Ancient Olympic Games

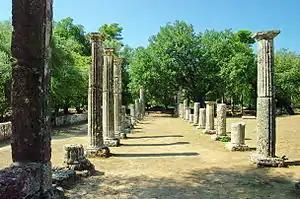
The Palaestra at Olympia, a place devoted to the training of wrestlers and other athletes

The ancient Olympic Games ("ta Olympia"), or the ancient Olympics, were a series of athletic competitions among representatives of city-states and one of the Panhellenic Games of ancient Greece. They were held at the Panhellenic religious sanctuary of Olympia, in honor of Zeus, and the Greeks gave them a mythological origin. The originating Olympic Games are traditionally dated to 776 BC. The games were held every four years, or Olympiad, which became a unit of time in historical chronologies. These Olympiads were referred to based on the winner of their "stadion" sprint, e.g., "the third year of the eighteenth Olympiad when Ladas of Argos won the "stadion"". They continued to be celebrated when Greece came under Roman rule in the 2nd century BC. Their last recorded celebration was in AD 393, under the emperor Theodosius I, but archaeological evidence indicates that some games were still held after this date. The games likely came to an end under Theodosius II, possibly in connection with a fire that burned down the temple of the Olympian Zeus during his reign.